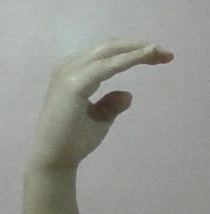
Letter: jeem